Kentucky State Penitentiary in Frankfort

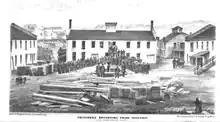
Kentucky State Penitentiary in Frankfort bet 1846–1860

John Stuart Hunter −1800-1806 – Reported to six inspectors. 1800–1806 – Governor appointed the Keeper and the Keeper's pay was an annual salary.